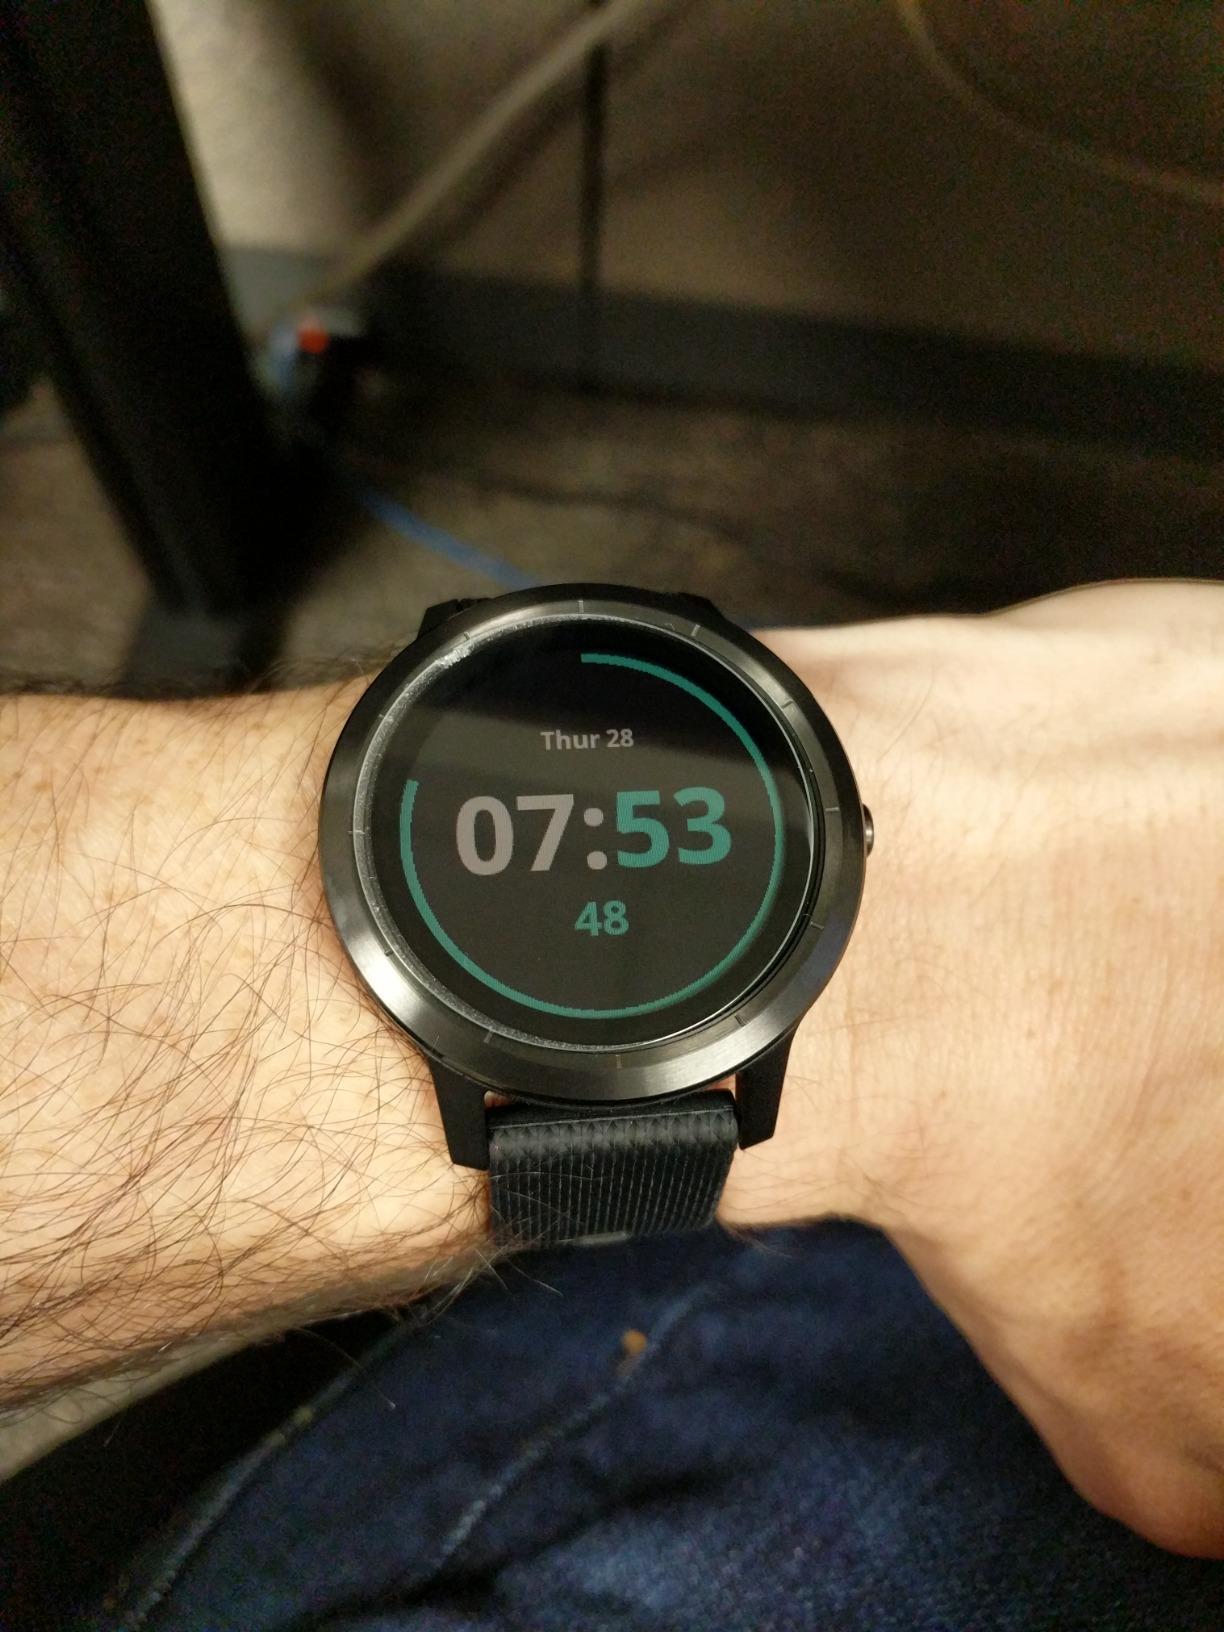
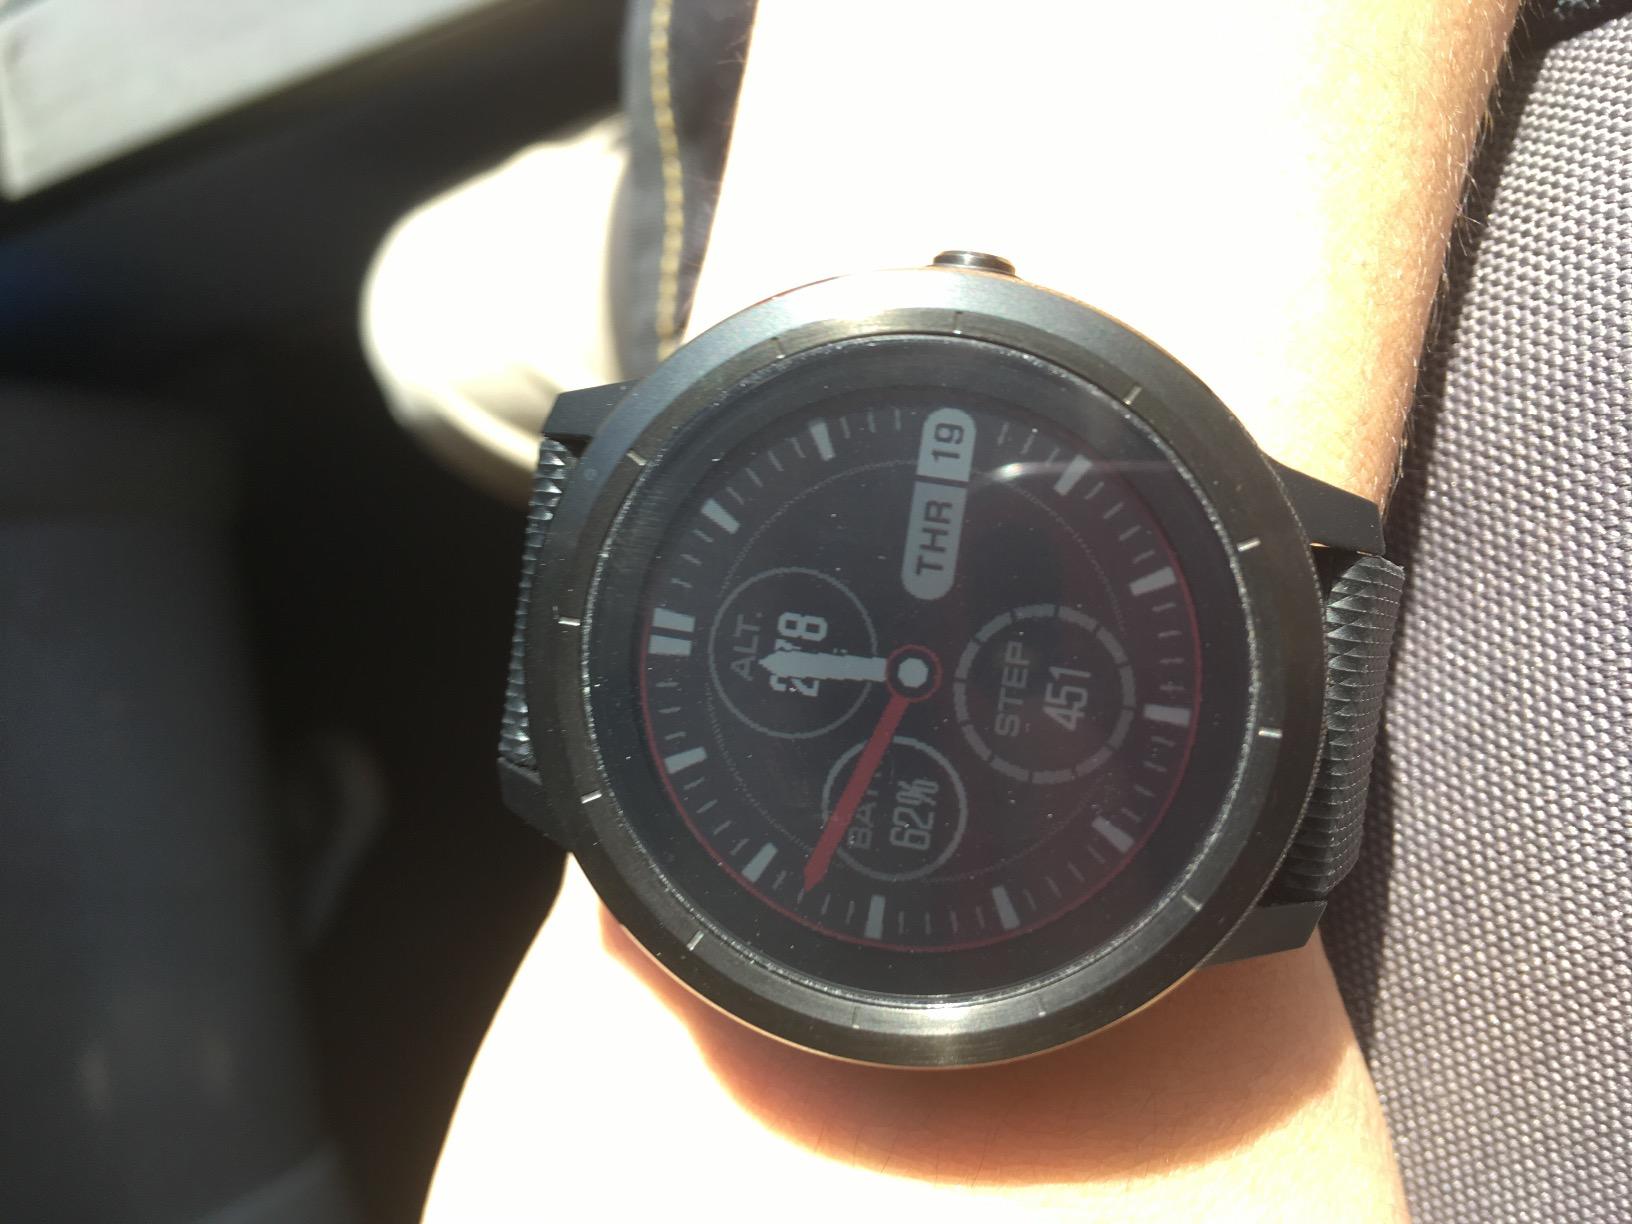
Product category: smartwatch
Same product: yes